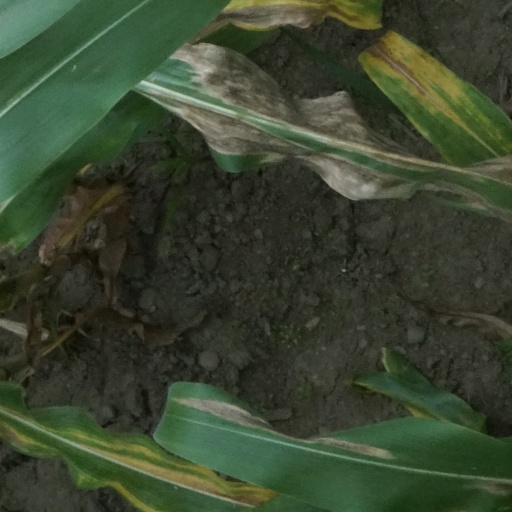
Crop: maize; corn